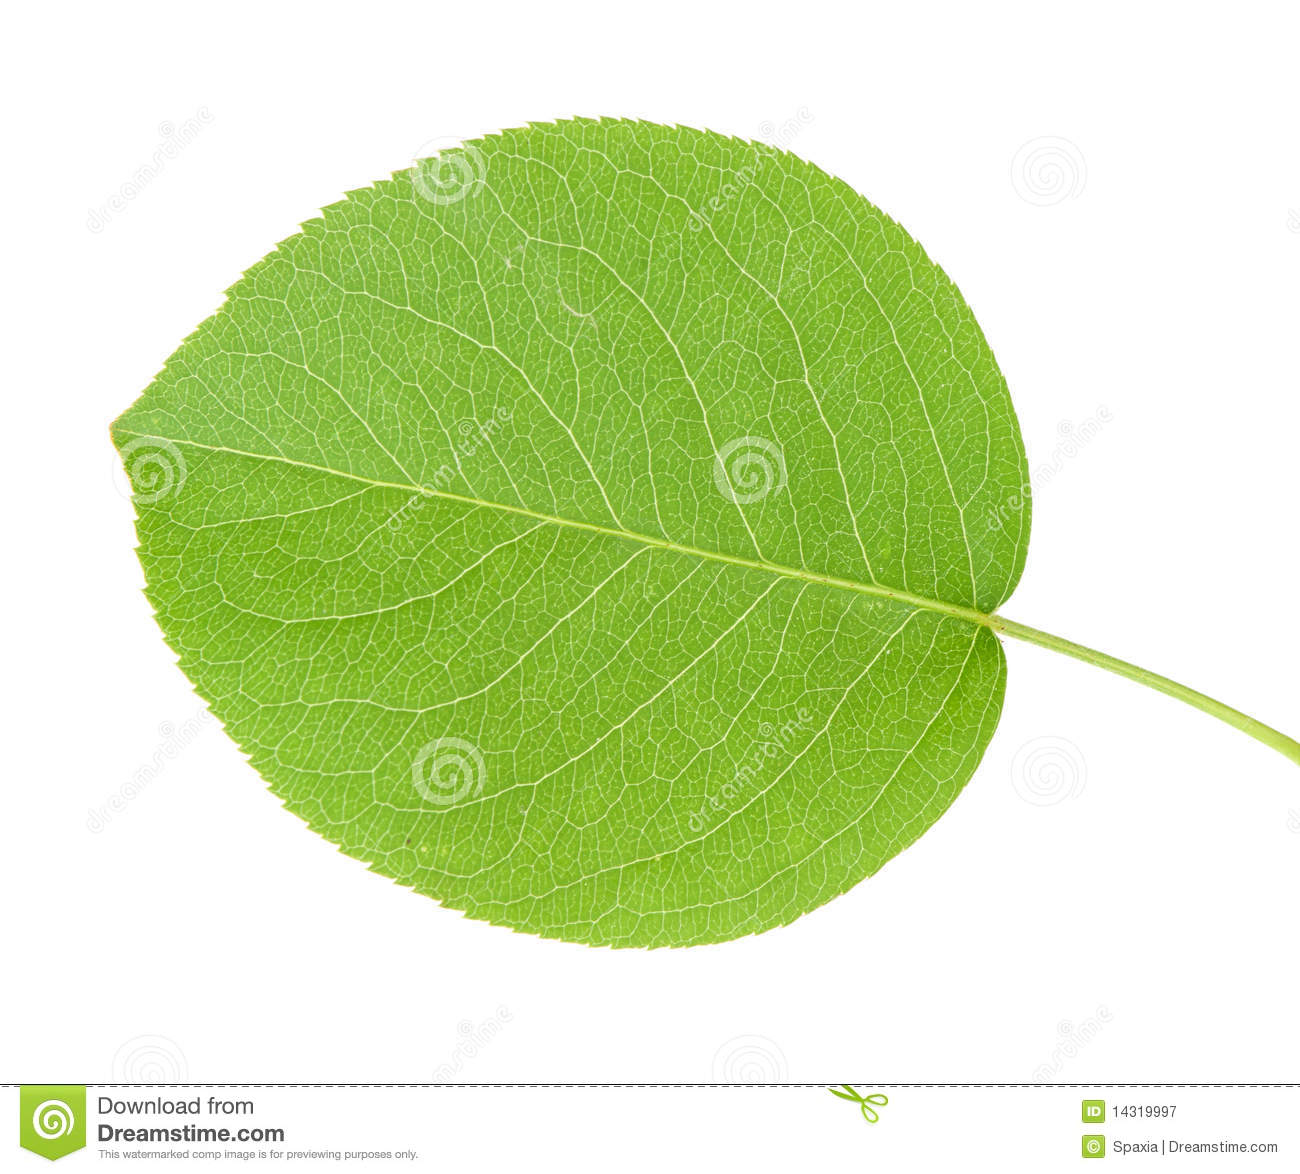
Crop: apple
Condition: healthy